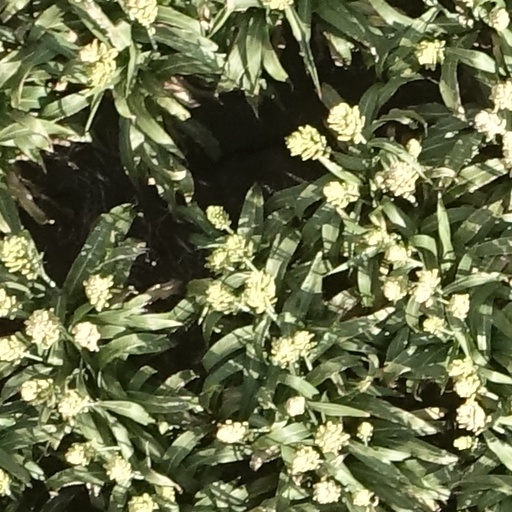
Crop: sorghum